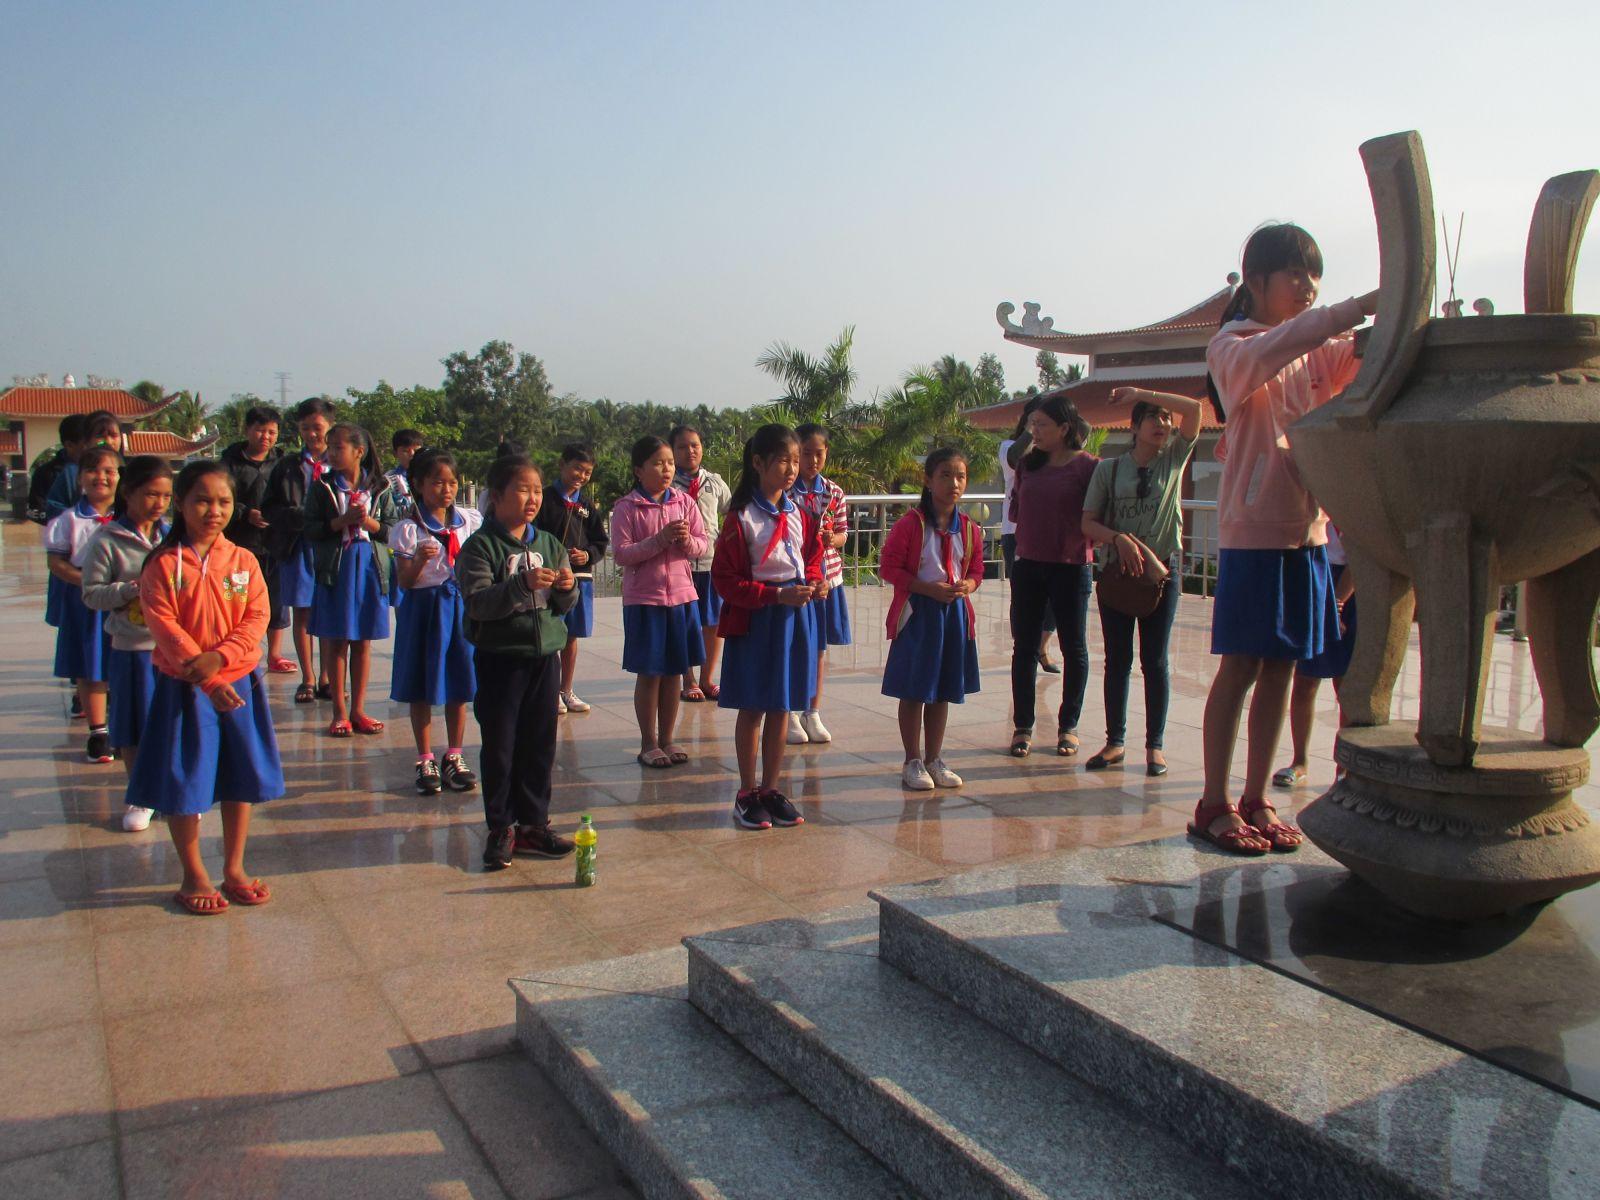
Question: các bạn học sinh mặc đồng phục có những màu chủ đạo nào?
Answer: màu trắng và màu xanh dương